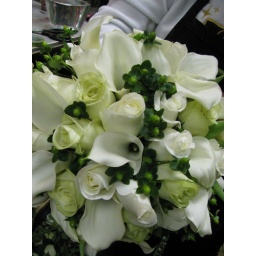
A closer look at the clean look of green and white in a wedding bouquet